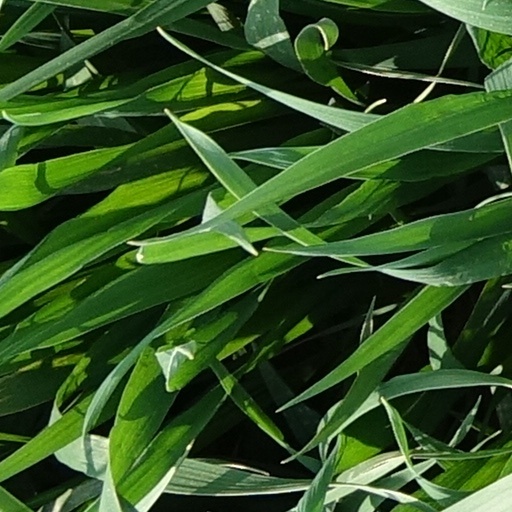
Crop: wheat